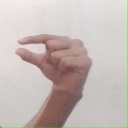
अक्षर: ग